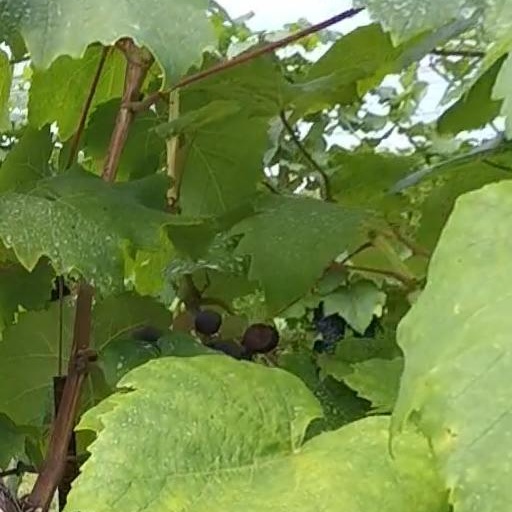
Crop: grape